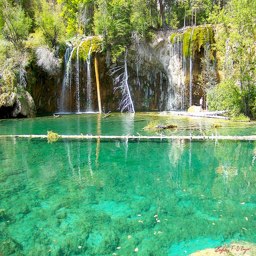
tourist attraction and waterfall high atop a mountain !